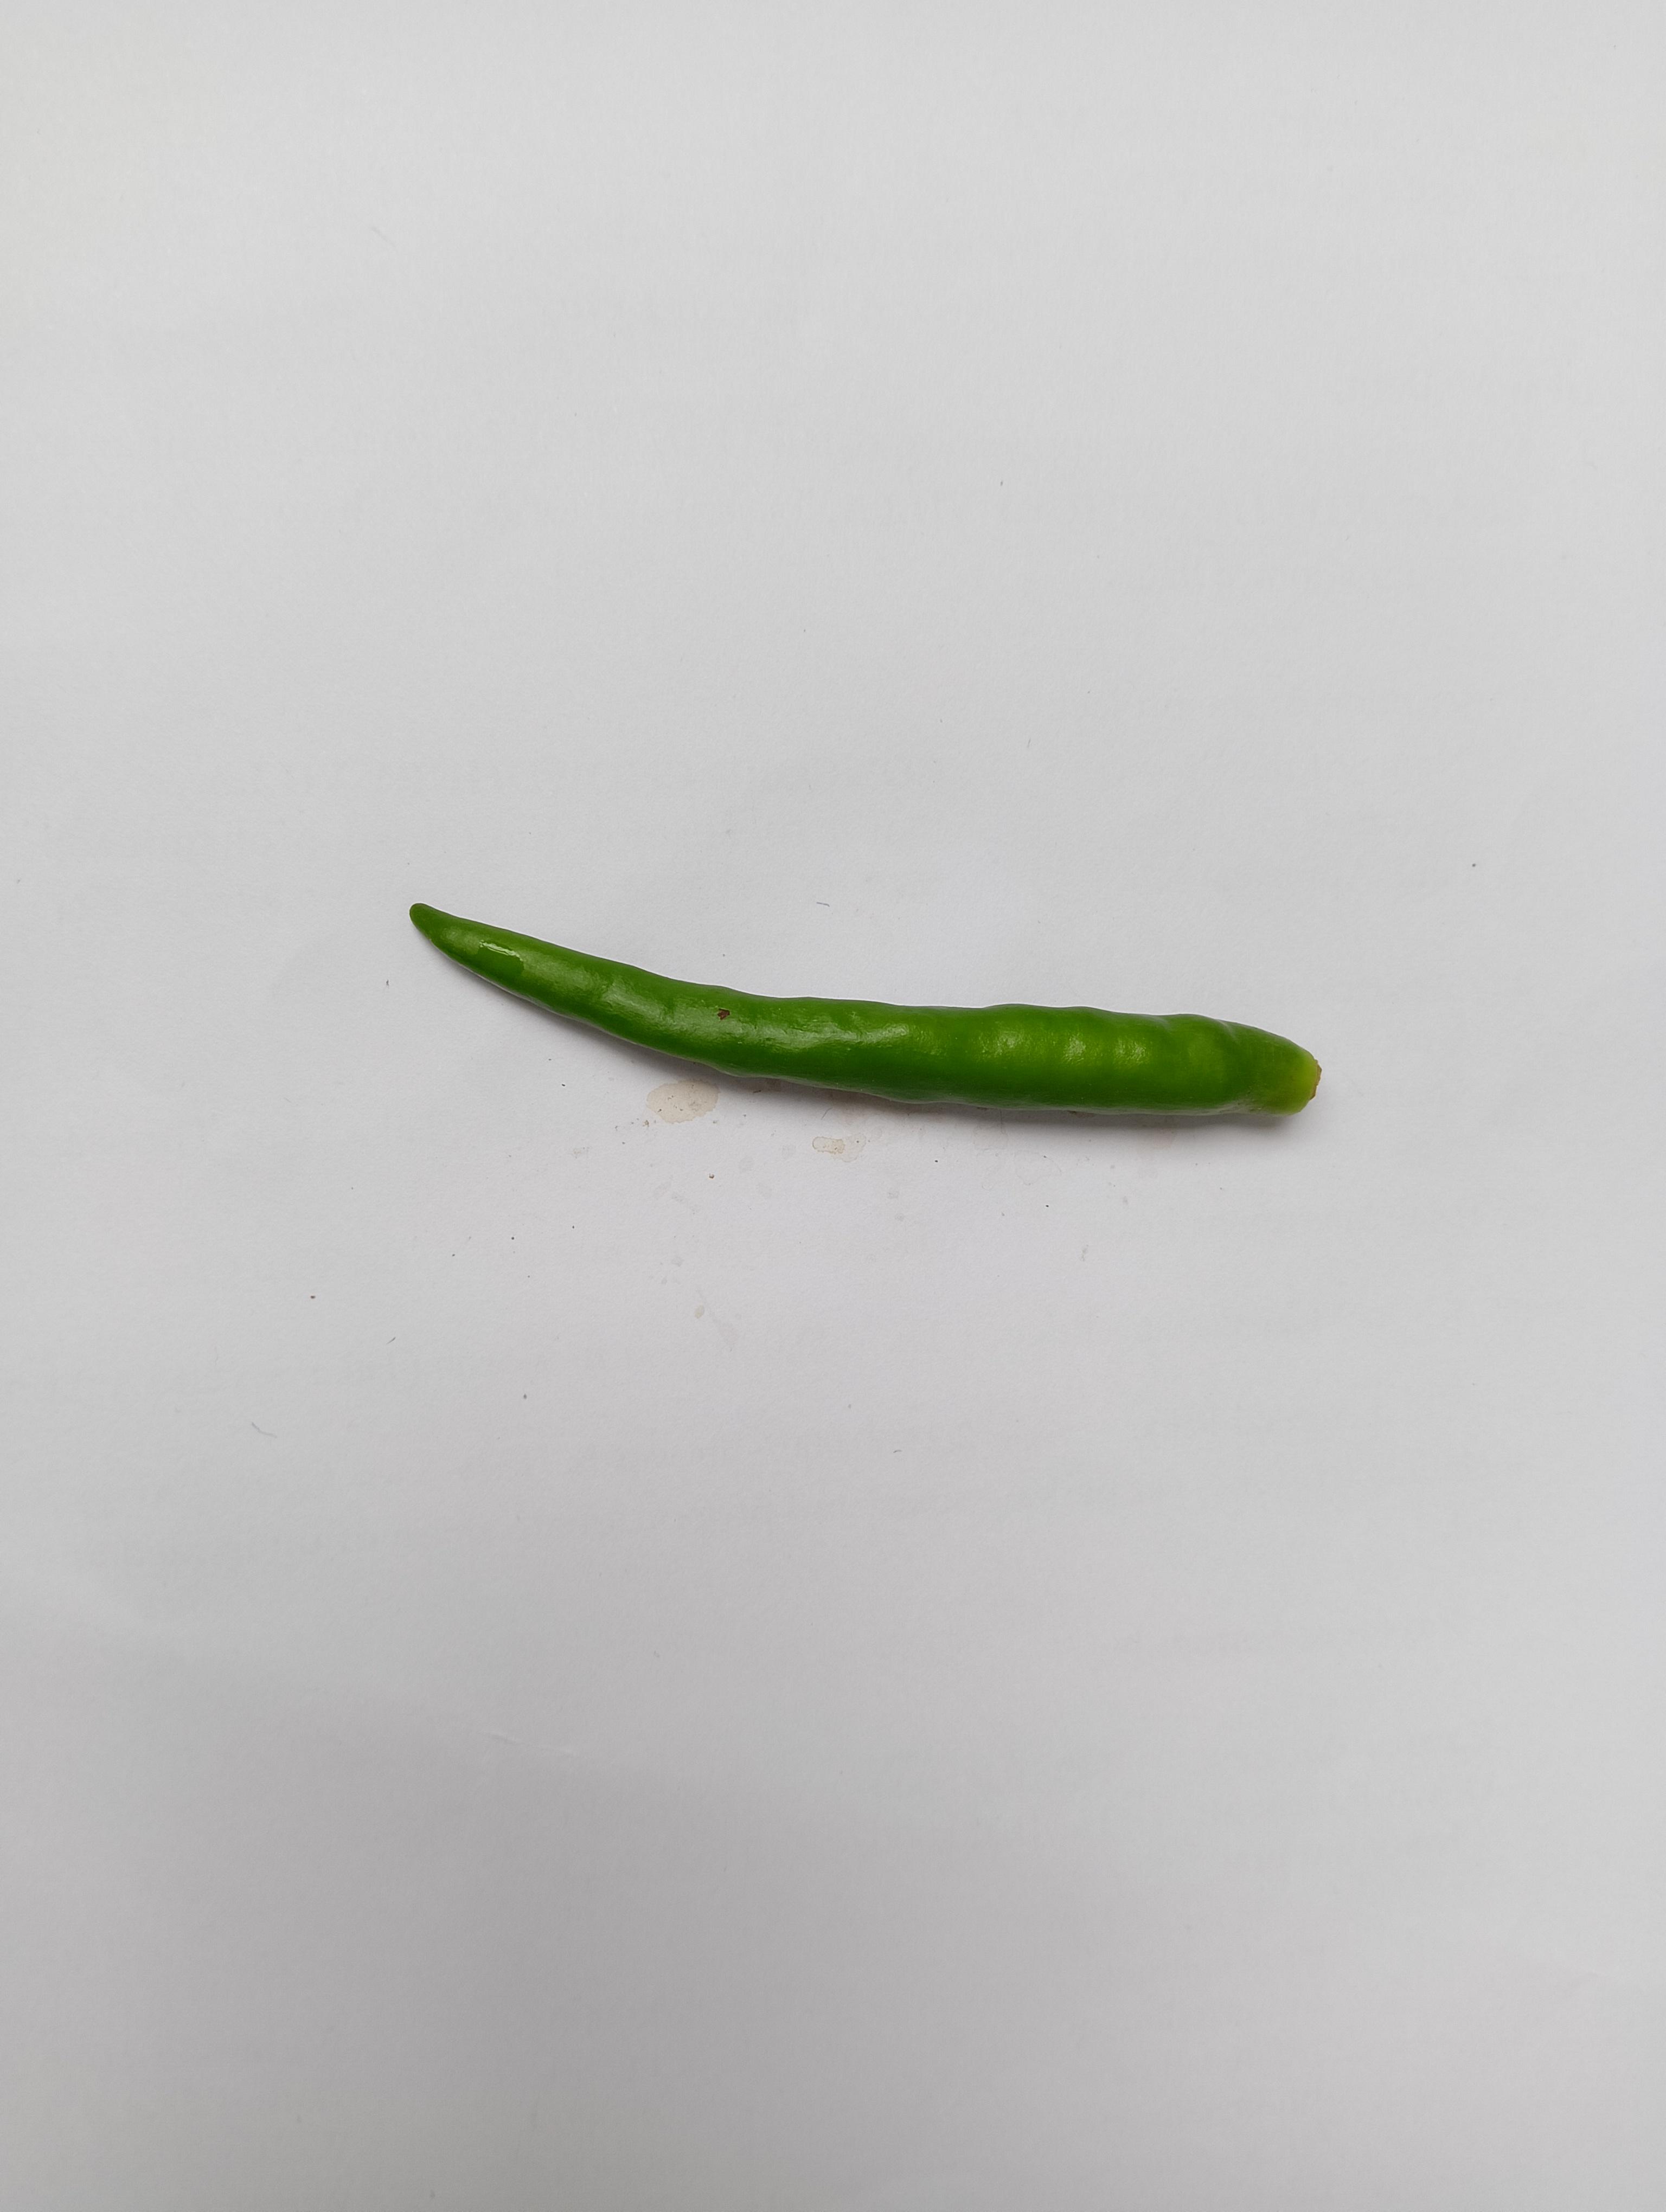
Label: Green Chili